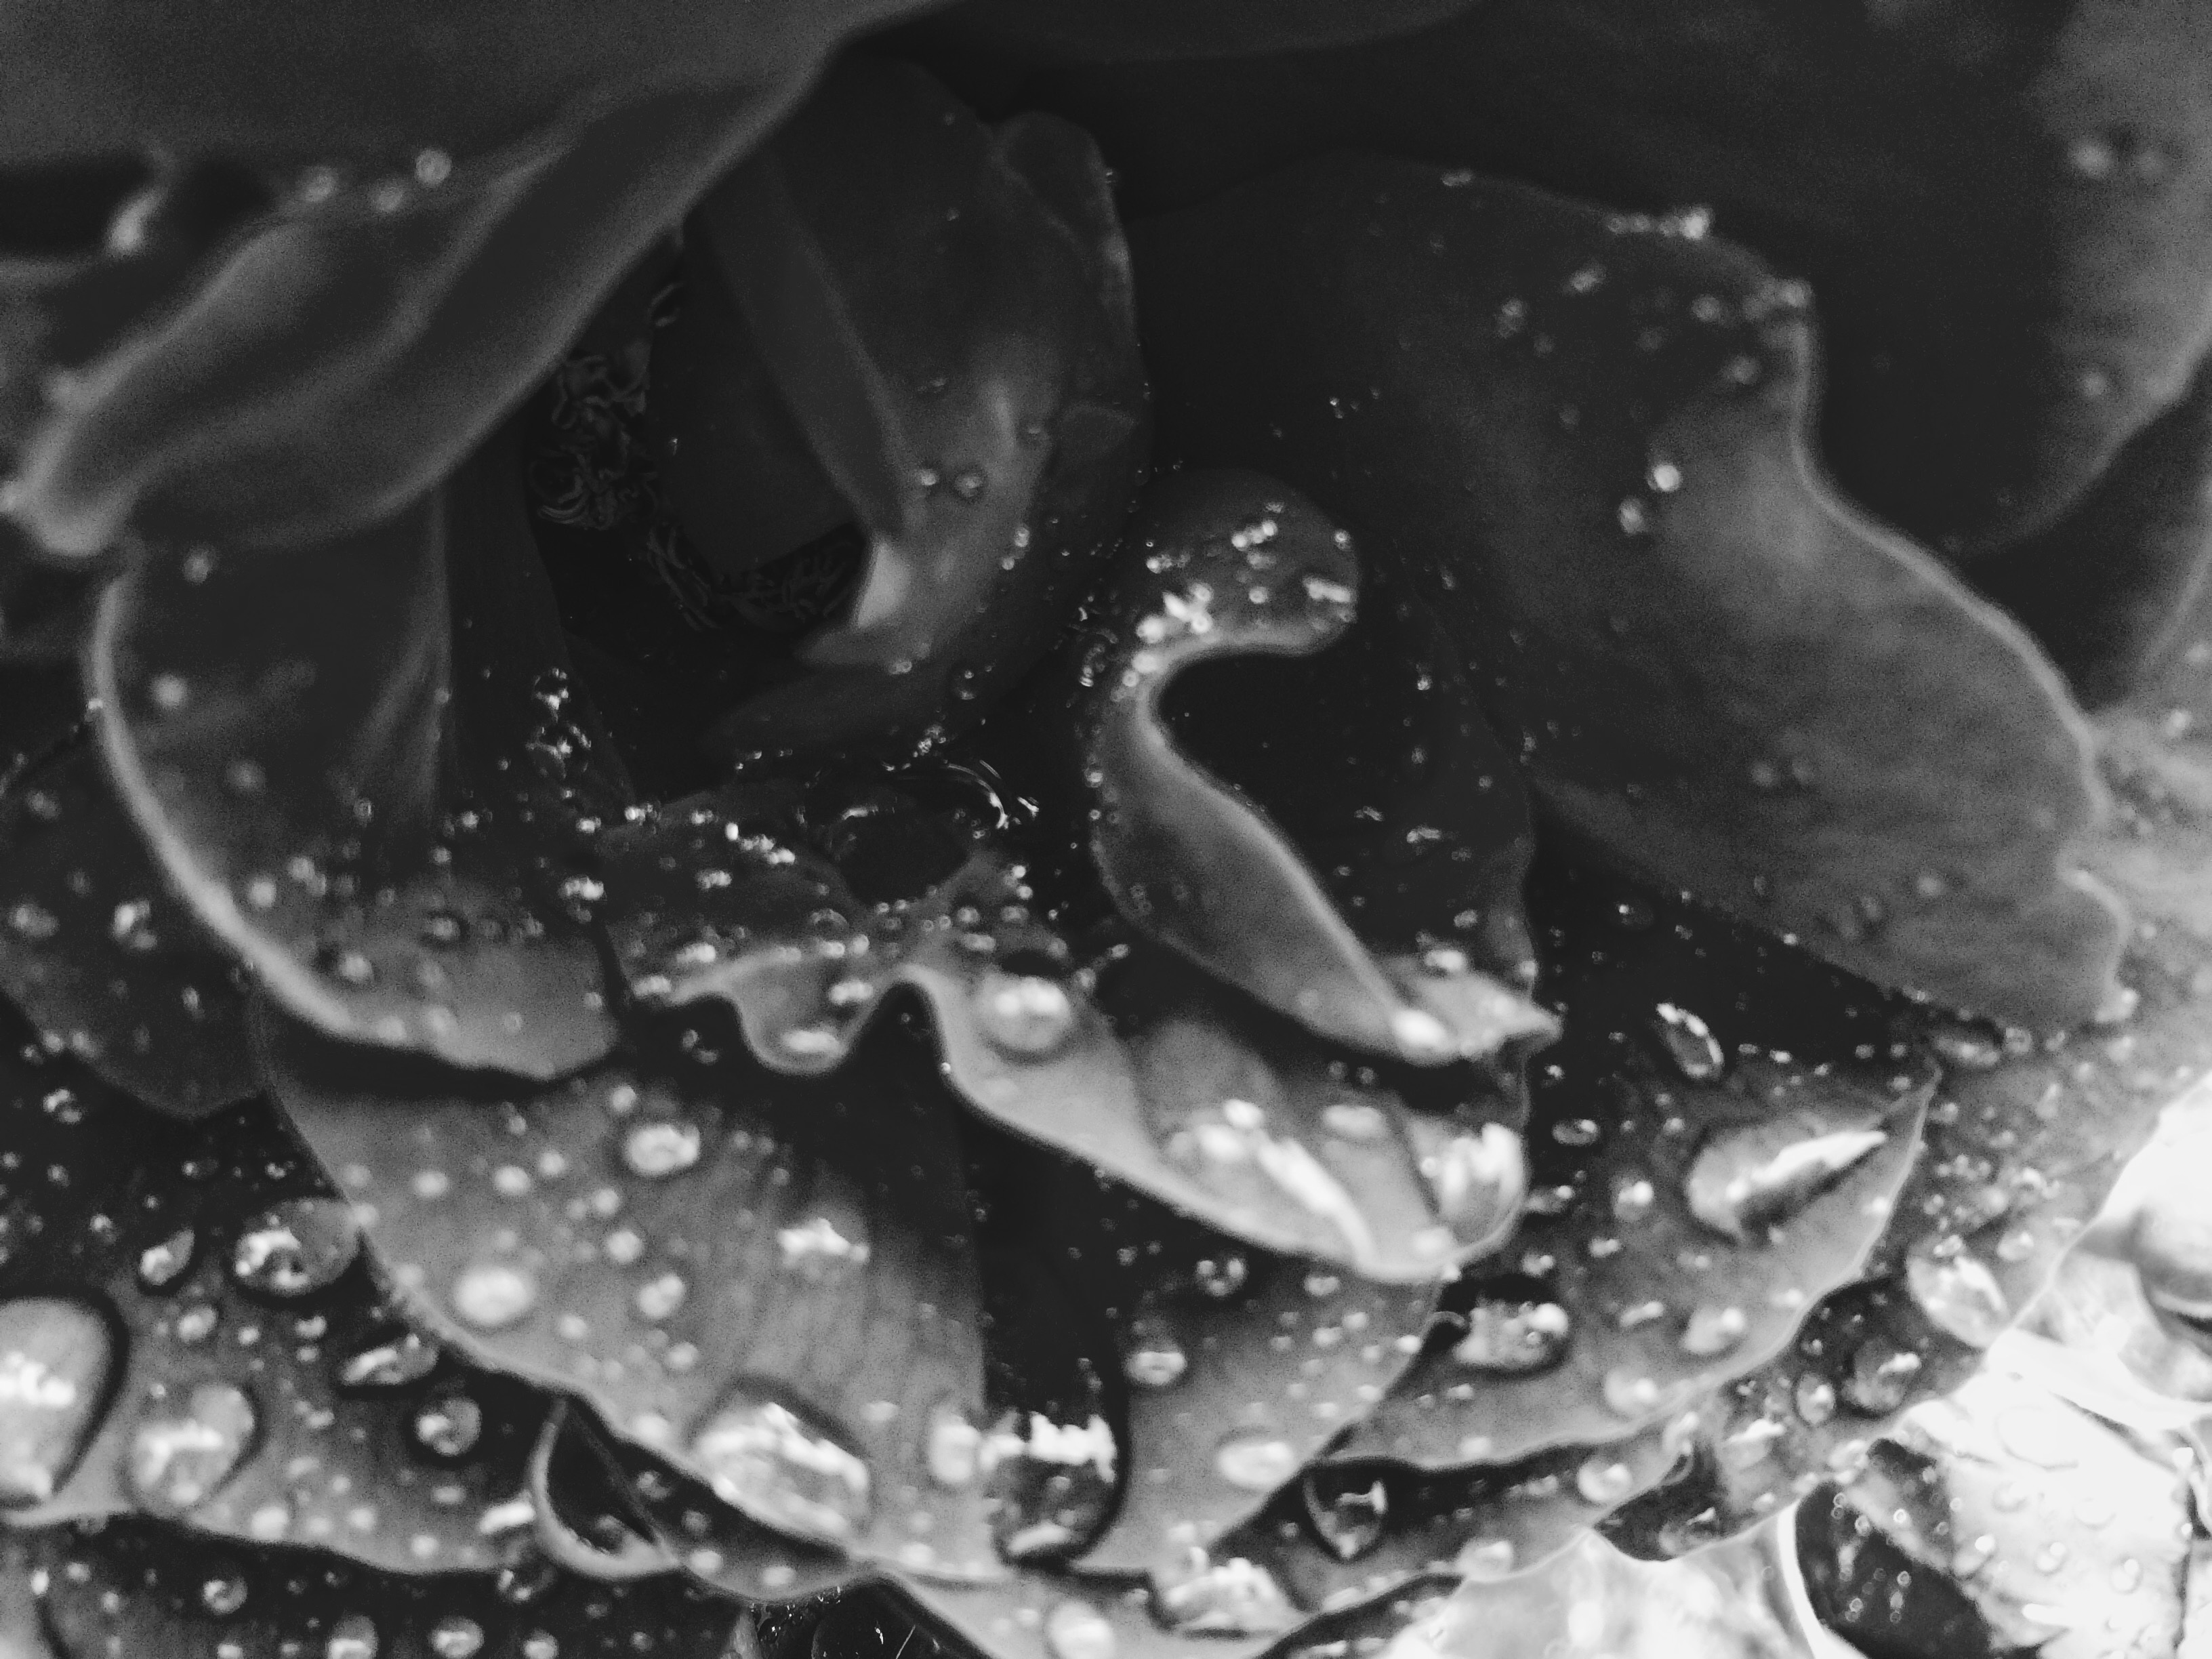
black and white, photography, leaf, flower, petal, black, monochrome, close up, macro photography, monochrome photography